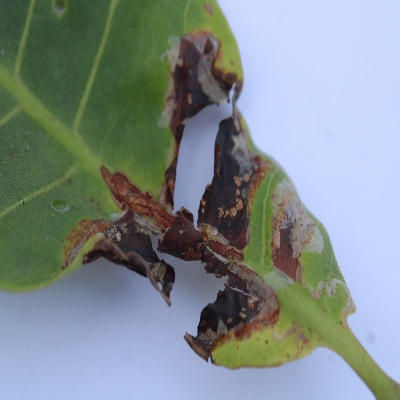
Crop: Cashew
Condition: leaf miner